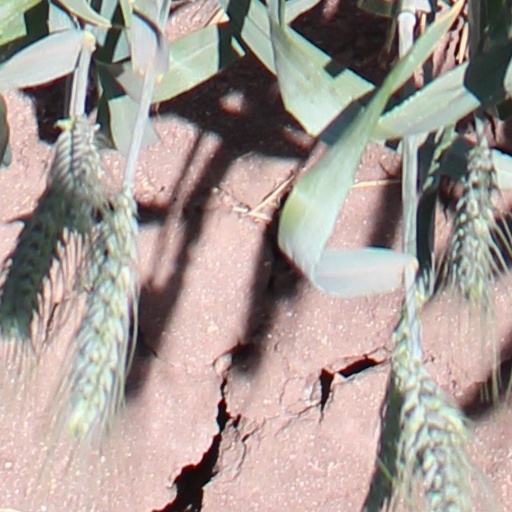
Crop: wheat